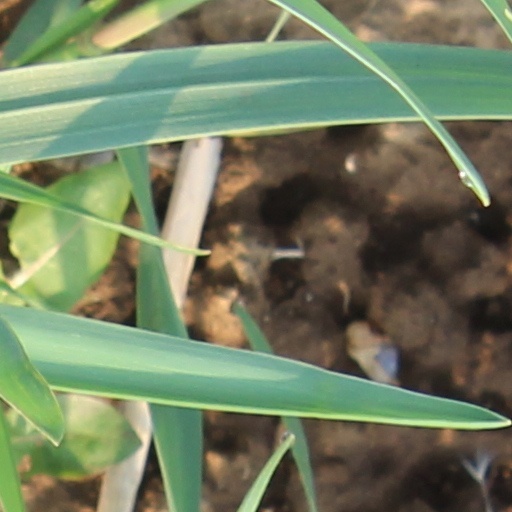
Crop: wheat